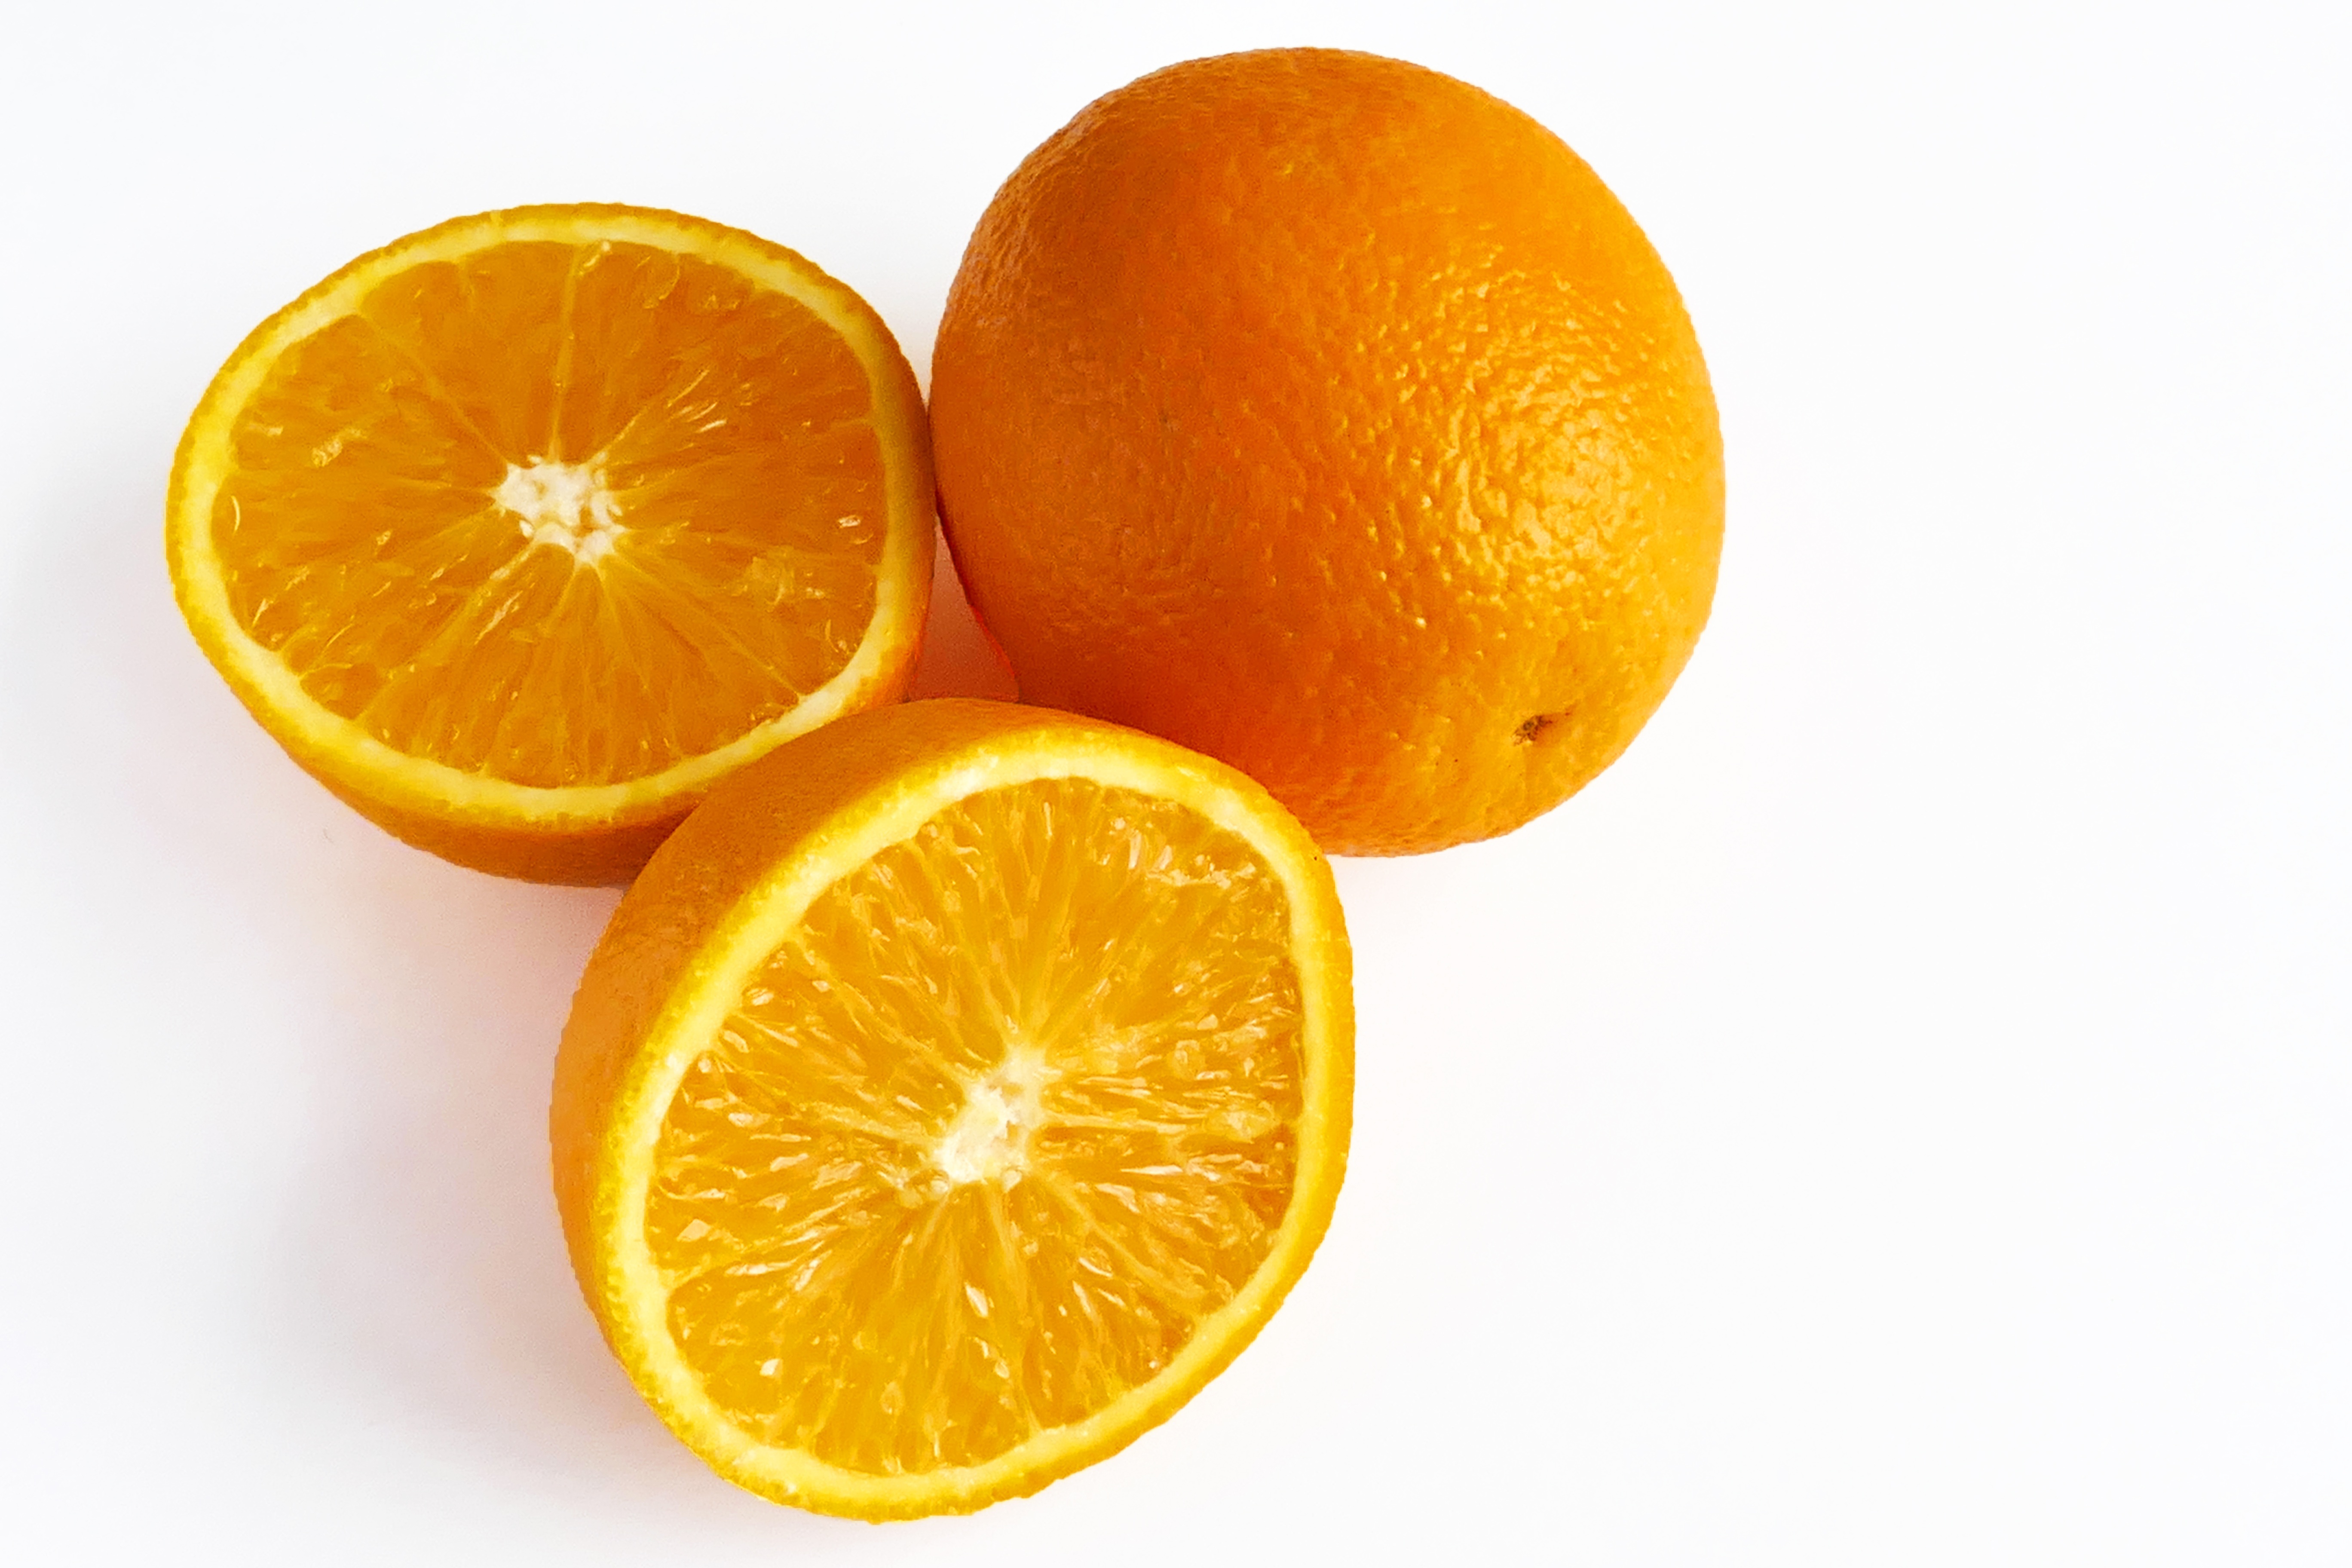
nature, plant, fruit, sweet, summer, ripe, orange, food, produce, tropical, color, natural, fresh, breakfast, juicy, healthy, dessert, slice, freshness, juice, vitamin, eating, peel, tasty, tangerine, vegetarian, clementine, diet, oranges, organic, citrus, taste, dieting, flowering plant, orange fruit, bitter orange, mandarin orange, land plant, sweet lemon, tangelo, lemon lime, valencia orange